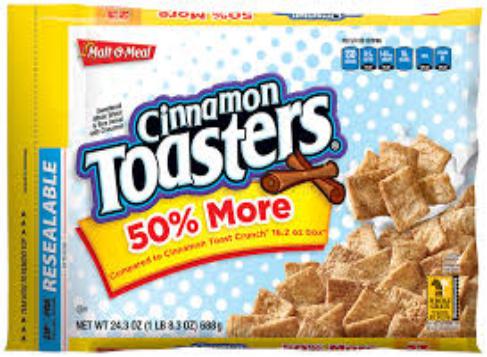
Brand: Cinnamon Toasters
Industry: Food